Ken Anderson (wrestler)

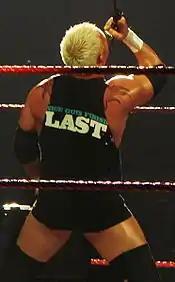
Mr. Kennedy's trademark ring announcement

Kennedy, as a heel, defeated Funaki in his "SmackDown!" debut on August 25. Kennedy also created an ongoing mini-feud with SmackDown! ring announcer Tony Chimel based on Kennedy believing that Chimel's announcing was not done well enough or with sufficient respect, and therefore performing his own introductions or forcing Chimel to introduce him again. Kennedy's self-ring introductions before the match became one of his trademarks. While working on both "Velocity" and "SmackDown!", he was also still working in OVW. Kennedy made his pay-per-view debut at No Mercy on October 9, defeating Hardcore Holly and injuring Holly's ribs during the match.